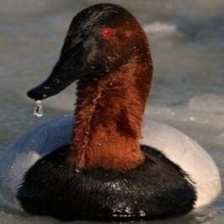
Species: CANVASBACK
Scientific name: AYTHYA VALISINERIA
ImageNet parent category: drake